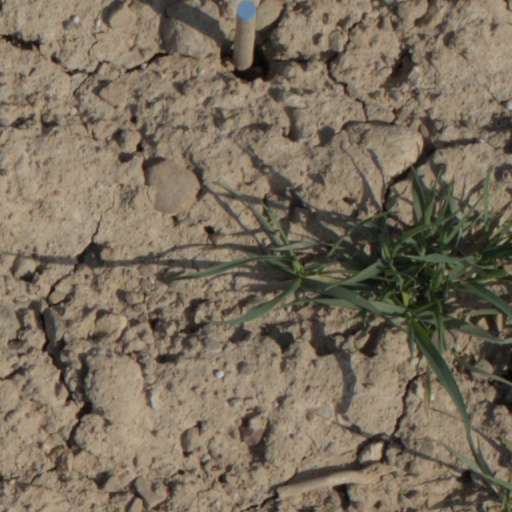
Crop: wheat